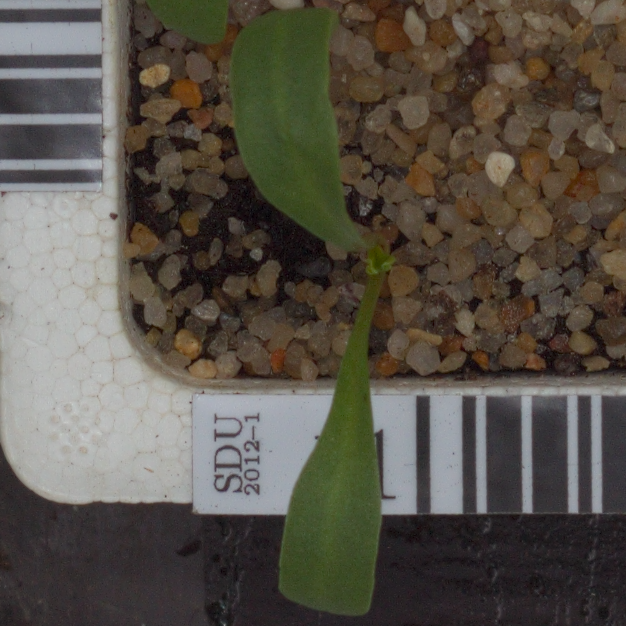
Label: sugar_beet